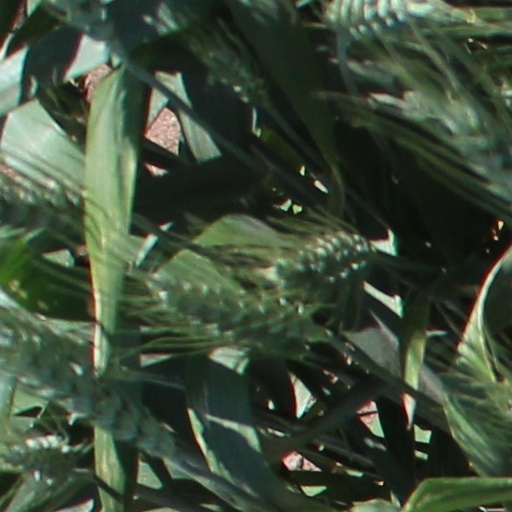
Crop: wheat